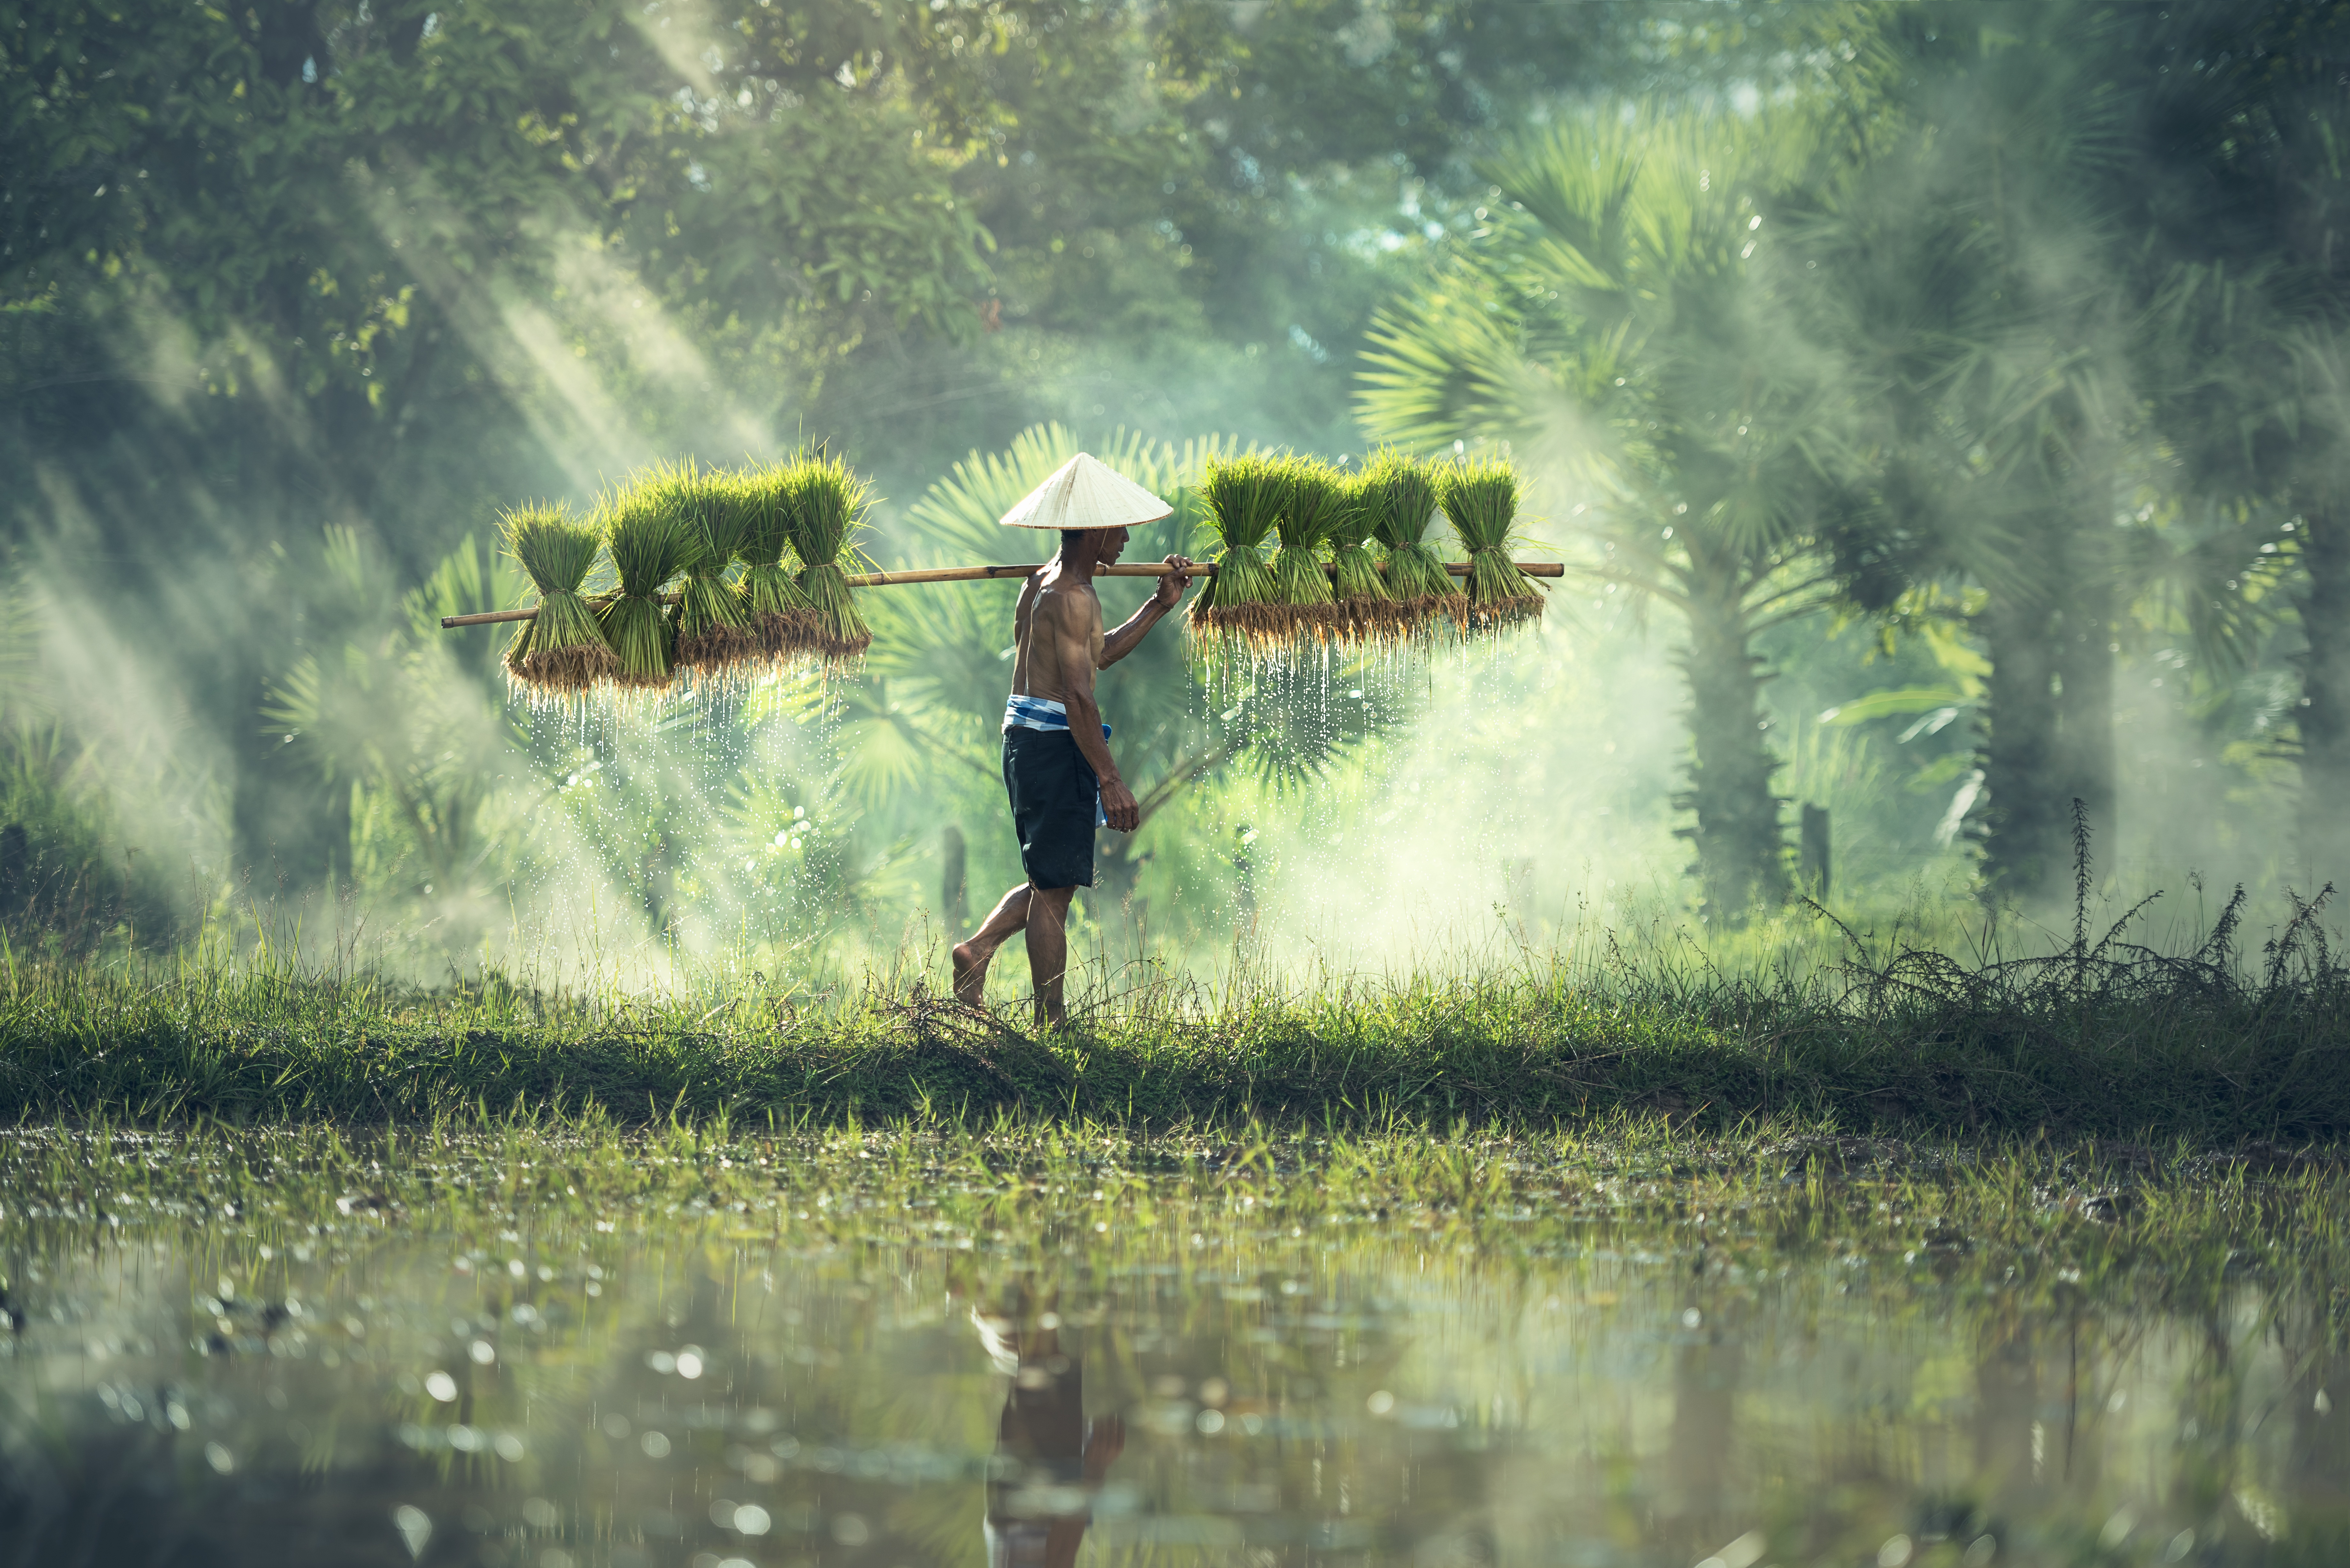
tree, water, nature, forest, grass, swamp, people, plant, meadow, grain, countryside, morning, food, green, reflection, asia, agriculture, lifestyle, rice, farmland, thailand, life, farmer, the country, golf club, vietnamese, face, kids, cambodia, wetland, culture, beautiful, habitat, mead, laos, traditional, operator, screenshot, the tropics, cultivate, rural area, indonesian, prosperous, paddy field, glad, myanmar burma, do the job, the scene, cultivating, in the country, for farming, pathetic, rice straw, natural environment, atmospheric phenomenon, country malaysia, outside of the house, the job